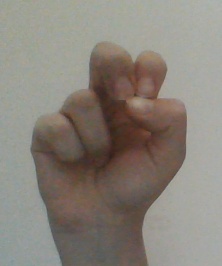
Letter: gaaf